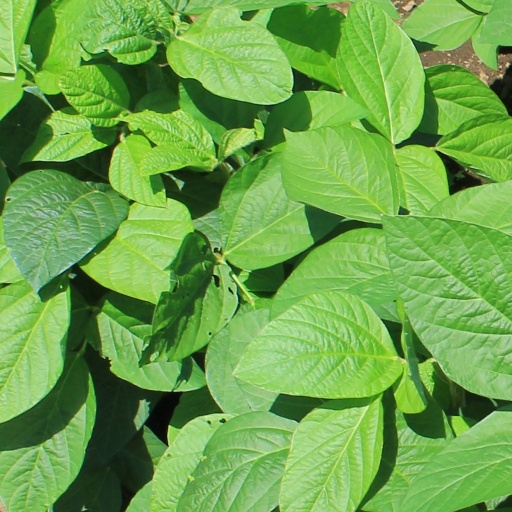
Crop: soybean